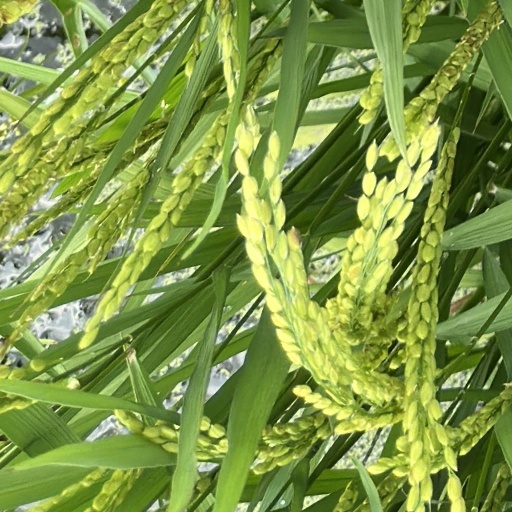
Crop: rice